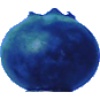
Label: Huckleberry 1